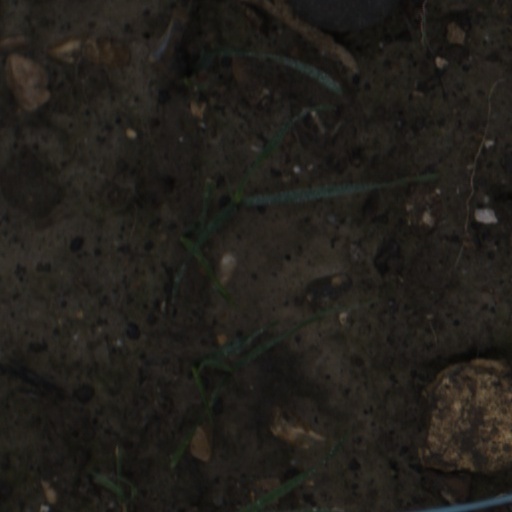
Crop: wheat